1947 Michigan Wolverines football team

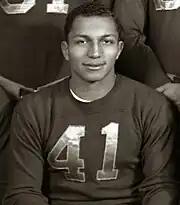
Gene Derricotte

In the eighth week, Michigan traveled to Camp Randall Stadium in Madison, Wisconsin to play Wisconsin. Michigan won the game, 40-6, to clinch the Big Nine championship irrespective of the outcome of the following week's game against Ohio State. The game was played in cold, cloudy conditions amid rain and snow. Wisconsin came into the game on a four-game winning streak and "had been given a good chance to win." "The New York Times" wrote that Michigan's "overwhelming superiority" was too much for the Badgers as Bob Chappuis "threw passes long and short and sliced through the Wisconsin line with increasing effectiveness." Chappuis threw three touchdown passes, and Gene Derricotte returned a punt 77 yards for a touchdown. Michigan's six touchdowns were scored by Howard Yerges (2), Derricotte, Weisenburger, Rifenburg, and Tom Peterson. While Michigan defeated Wisconsin by 34 points, Notre Dame won a narrow victory against Northwestern, 26-19. After these games, Allison Danzig wrote:"While Notre Dame was yielding as many touchdowns to Northwestern's intercepting Couriers as its six previous opponents combined had scored, the Maize and Blue was furnishing one of the season's finest offensive displays in rain, snow and mud. Against a Wisconsin eleven that had won first-ten rating, Bob Chappuis, Bump Elliott and associates executed Crisler's clever concepts of attack with a speed, power and finish in their running and passing operations that marked one of the campaign's high spots."